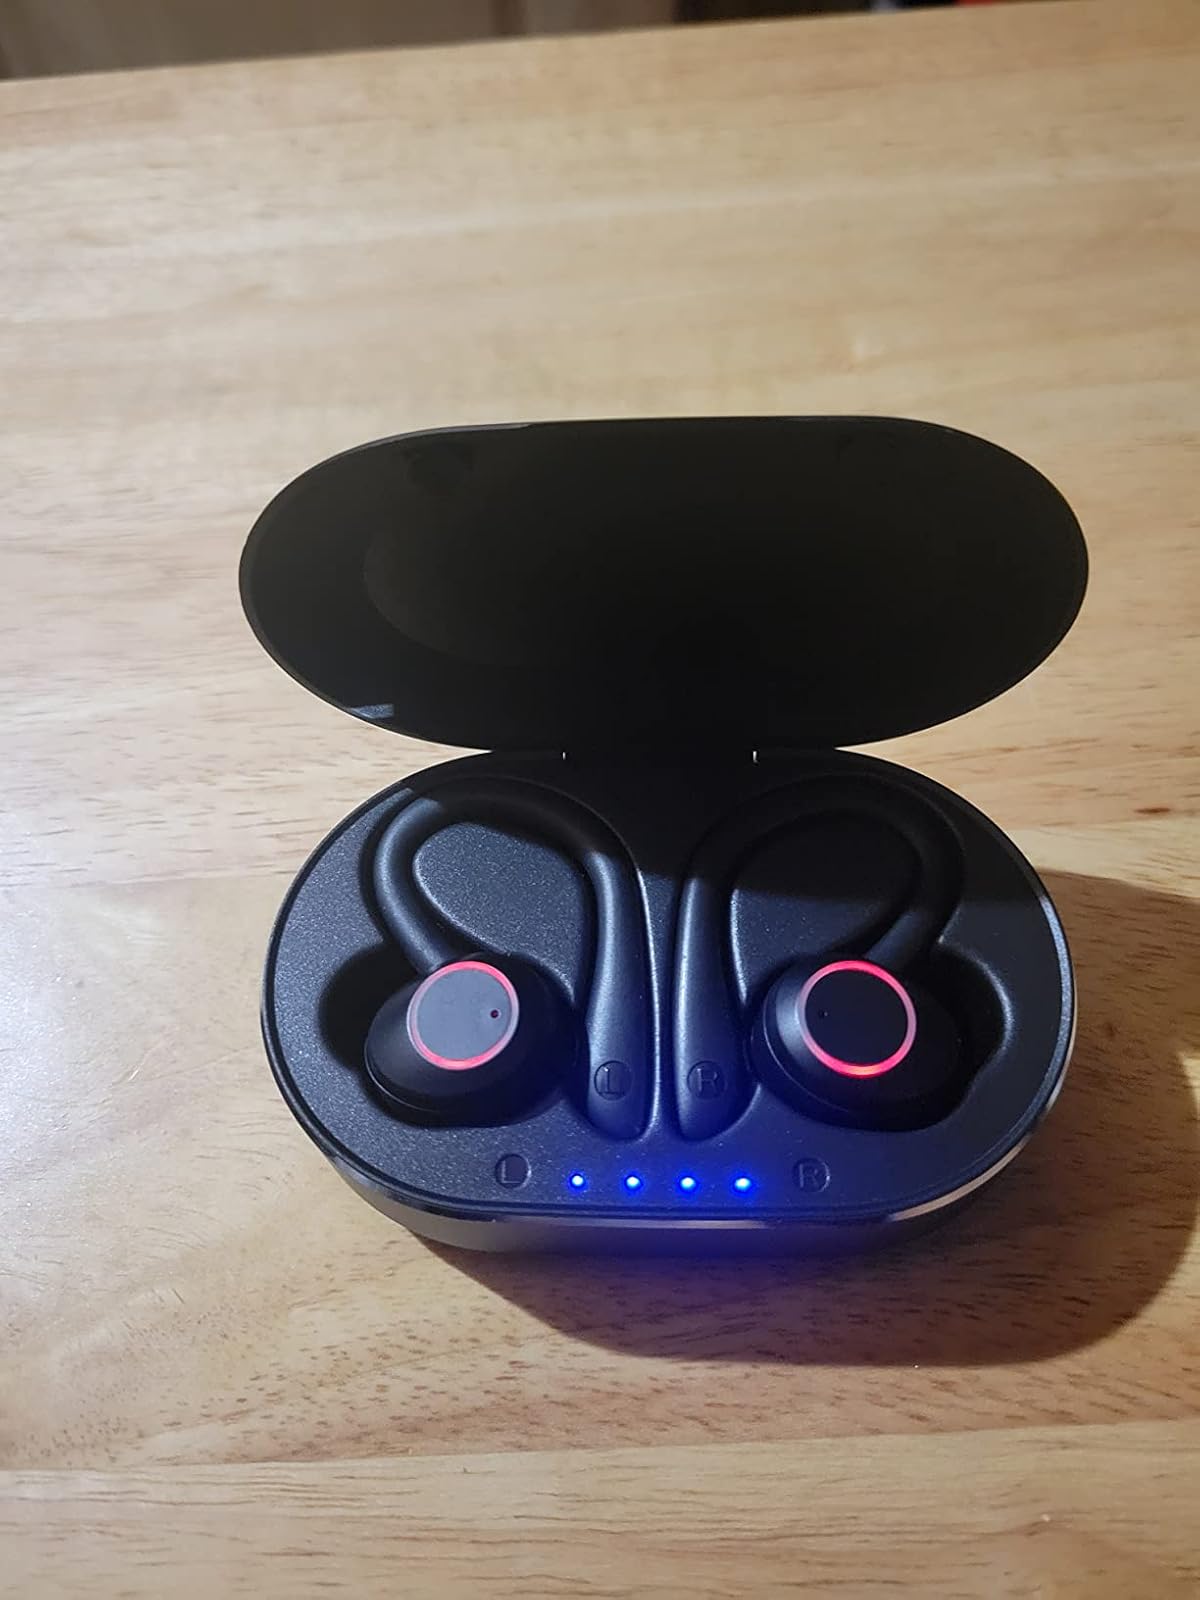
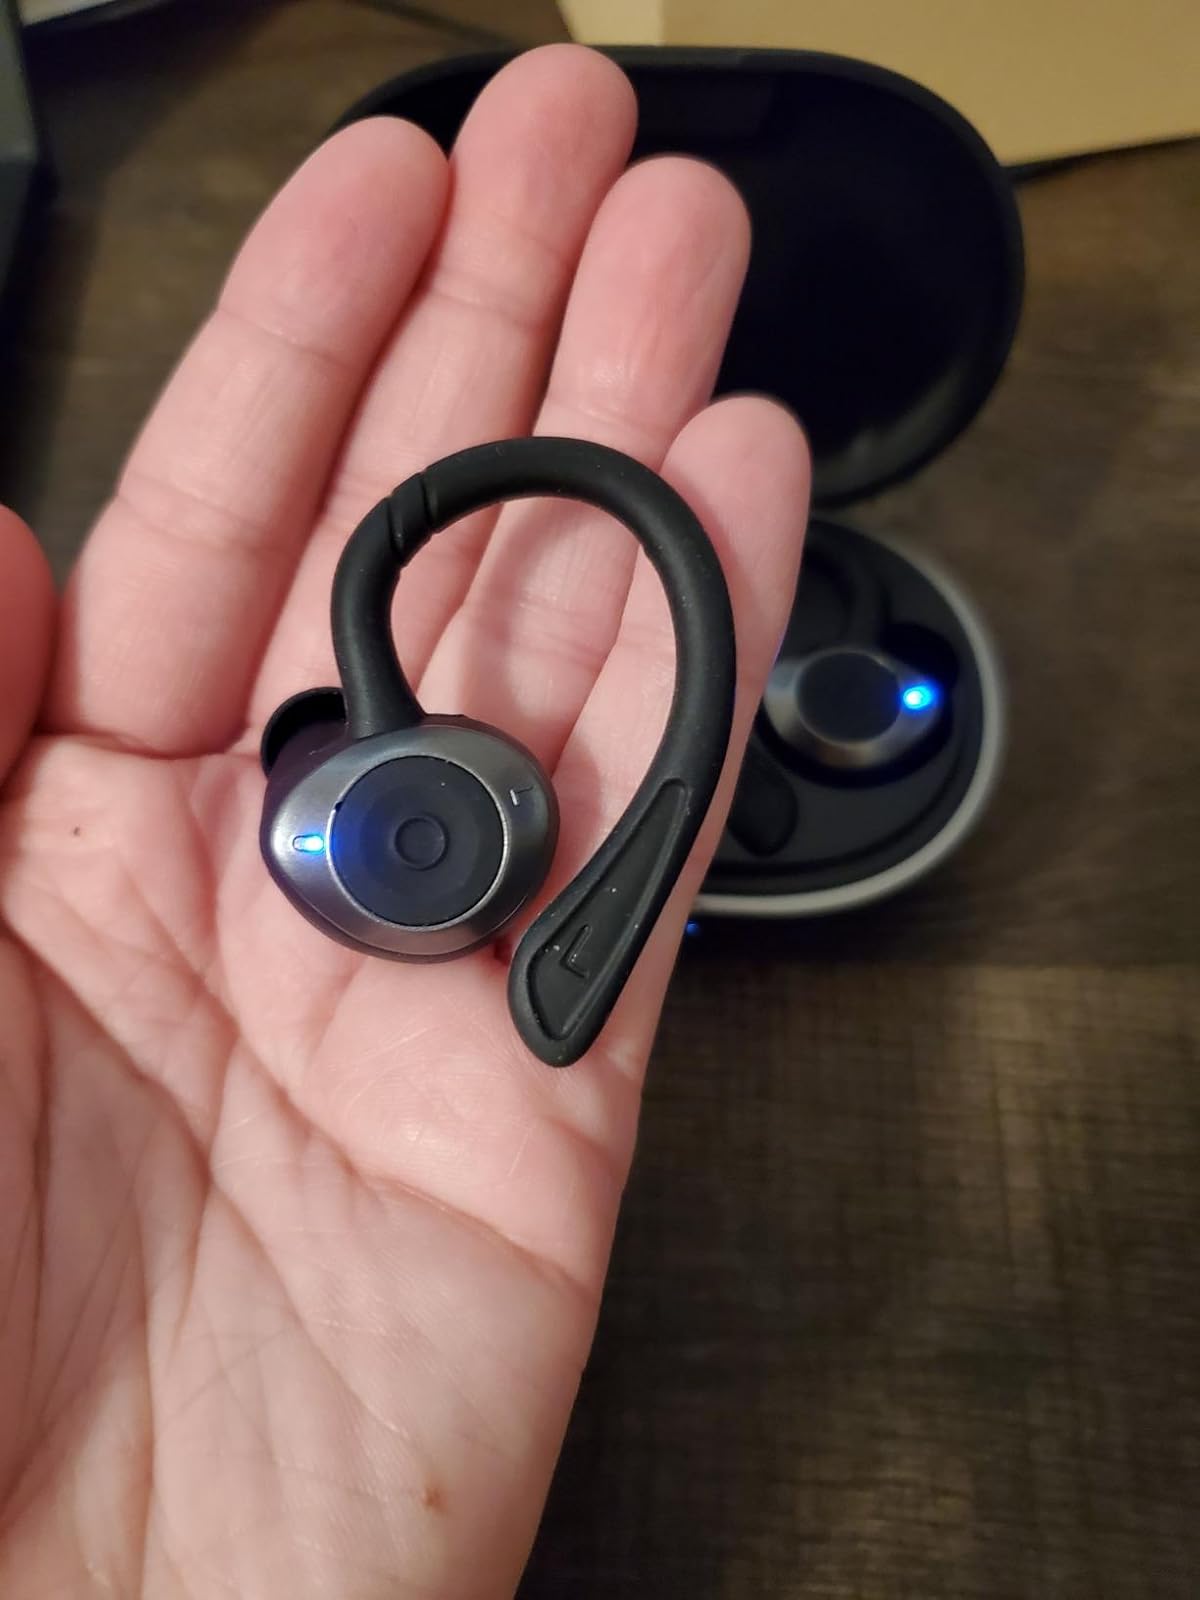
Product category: earbuds
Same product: no